Melrose, Bronx

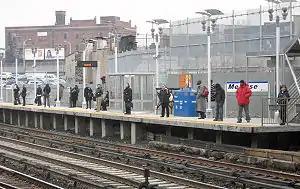
Melrose Metro-North station

The following MTA Regional Bus Operations bus routes serve Melrose: